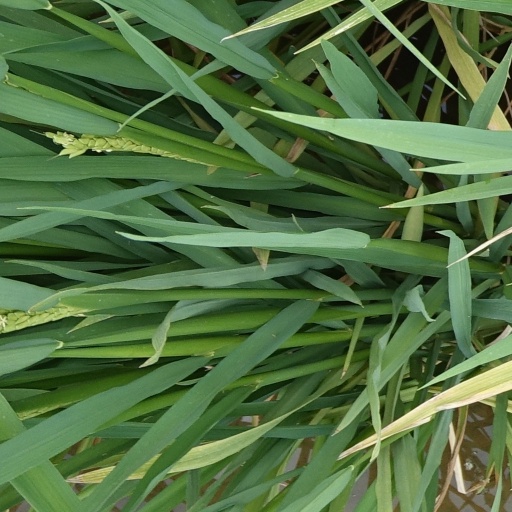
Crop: rice